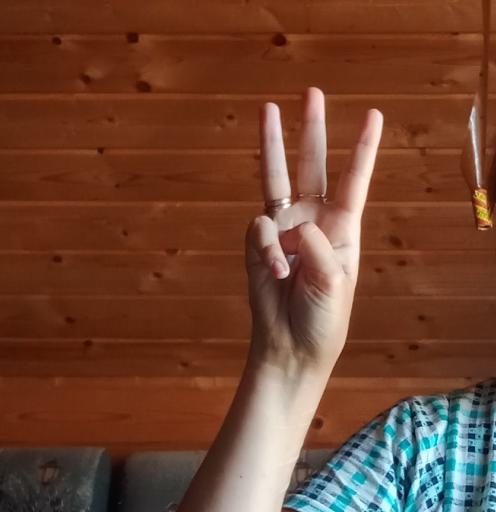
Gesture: three